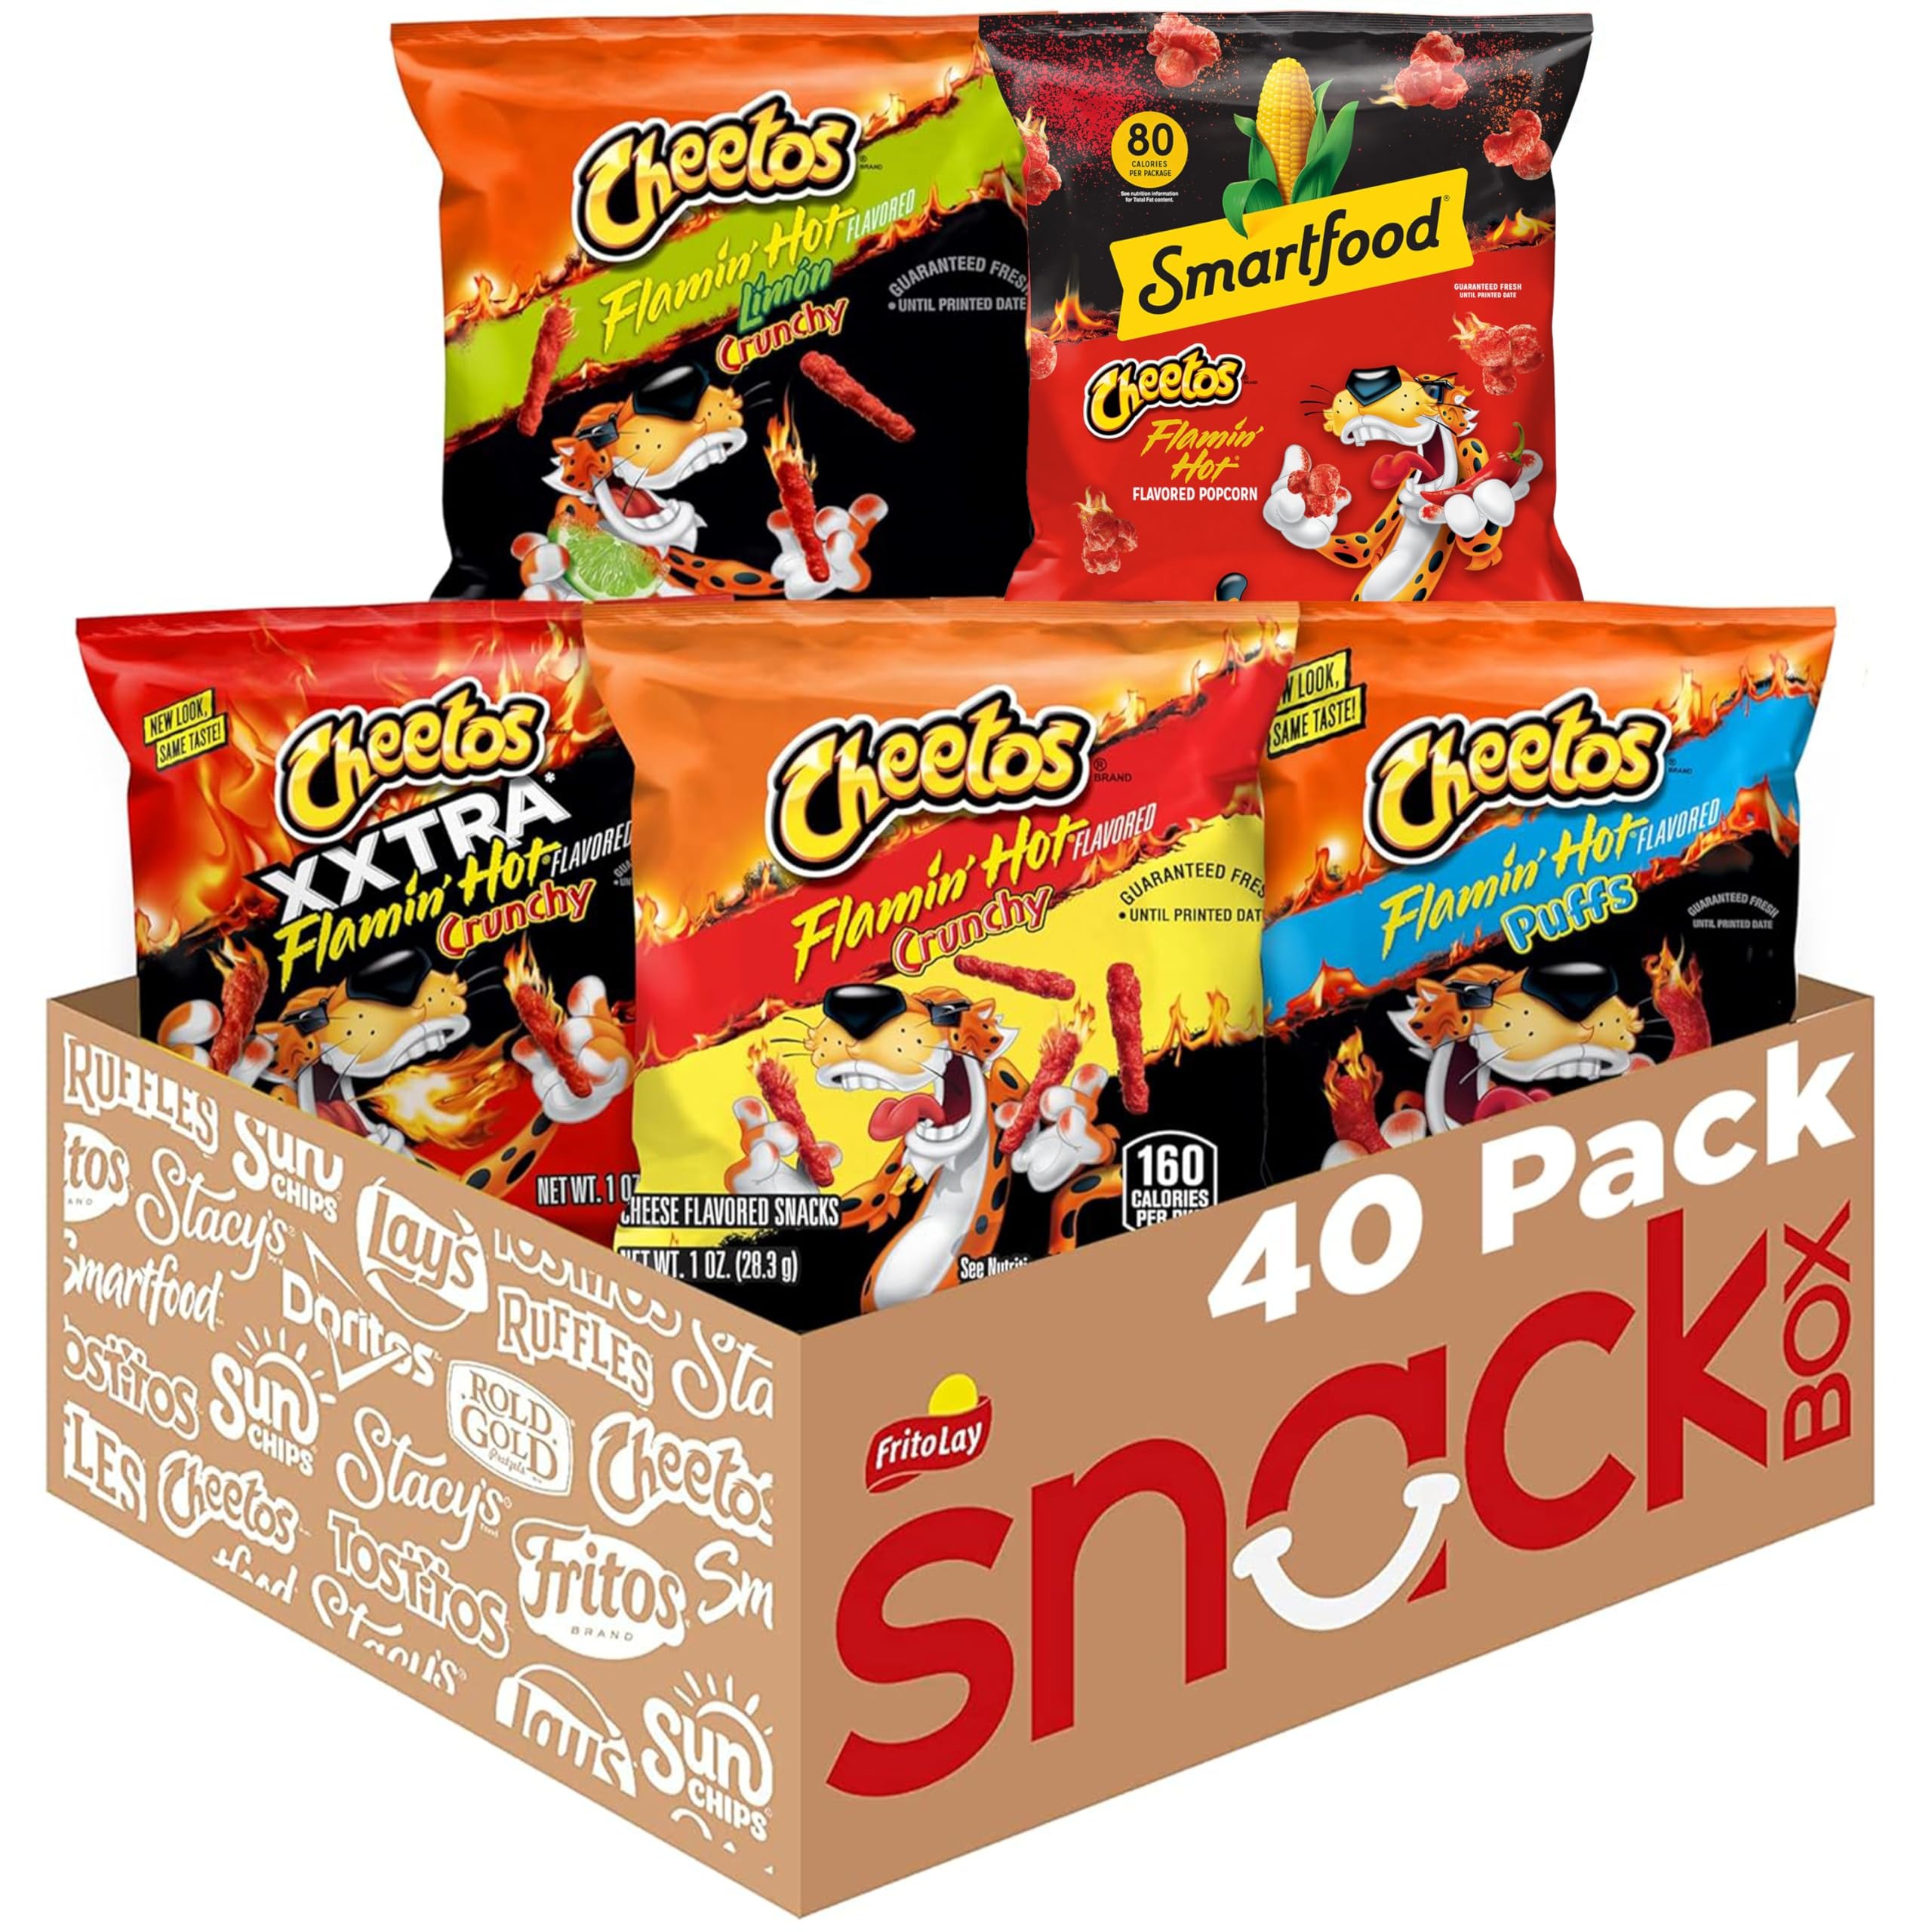
Item Name: Cheetos Cheese Flavored Snacks, Flamin' Hot Mix Variety Pack, (Pack of 40)
Bullet Point 1: Includes 40 single serve bags of Cheetos: 12 Crunch Flamin' Hot, 6 Puffs Flamin' Hot, 6 Crunchy XXtra Flamin' Hot, 10 Crunchy Flamin' Hot Limon, and 6 Flamin' Hot Popcorn, Packaging May Vary
Bullet Point 2: Turn up the heat at your next snack time with irresistible Flamin' Hot flavor in every bite
Bullet Point 3: Perfect to take on-the-go to work or school. State of Readiness: Ready to Eat
Bullet Point 4: Made with real cheese for maximum flavor
Bullet Point 5: It's finger lickin' good
Bullet Point 6: Allergen Information: Yam Free
Bullet Point 7: Packaging May Vary
Value: 40.0
Unit: Ounce

Price: 33.895